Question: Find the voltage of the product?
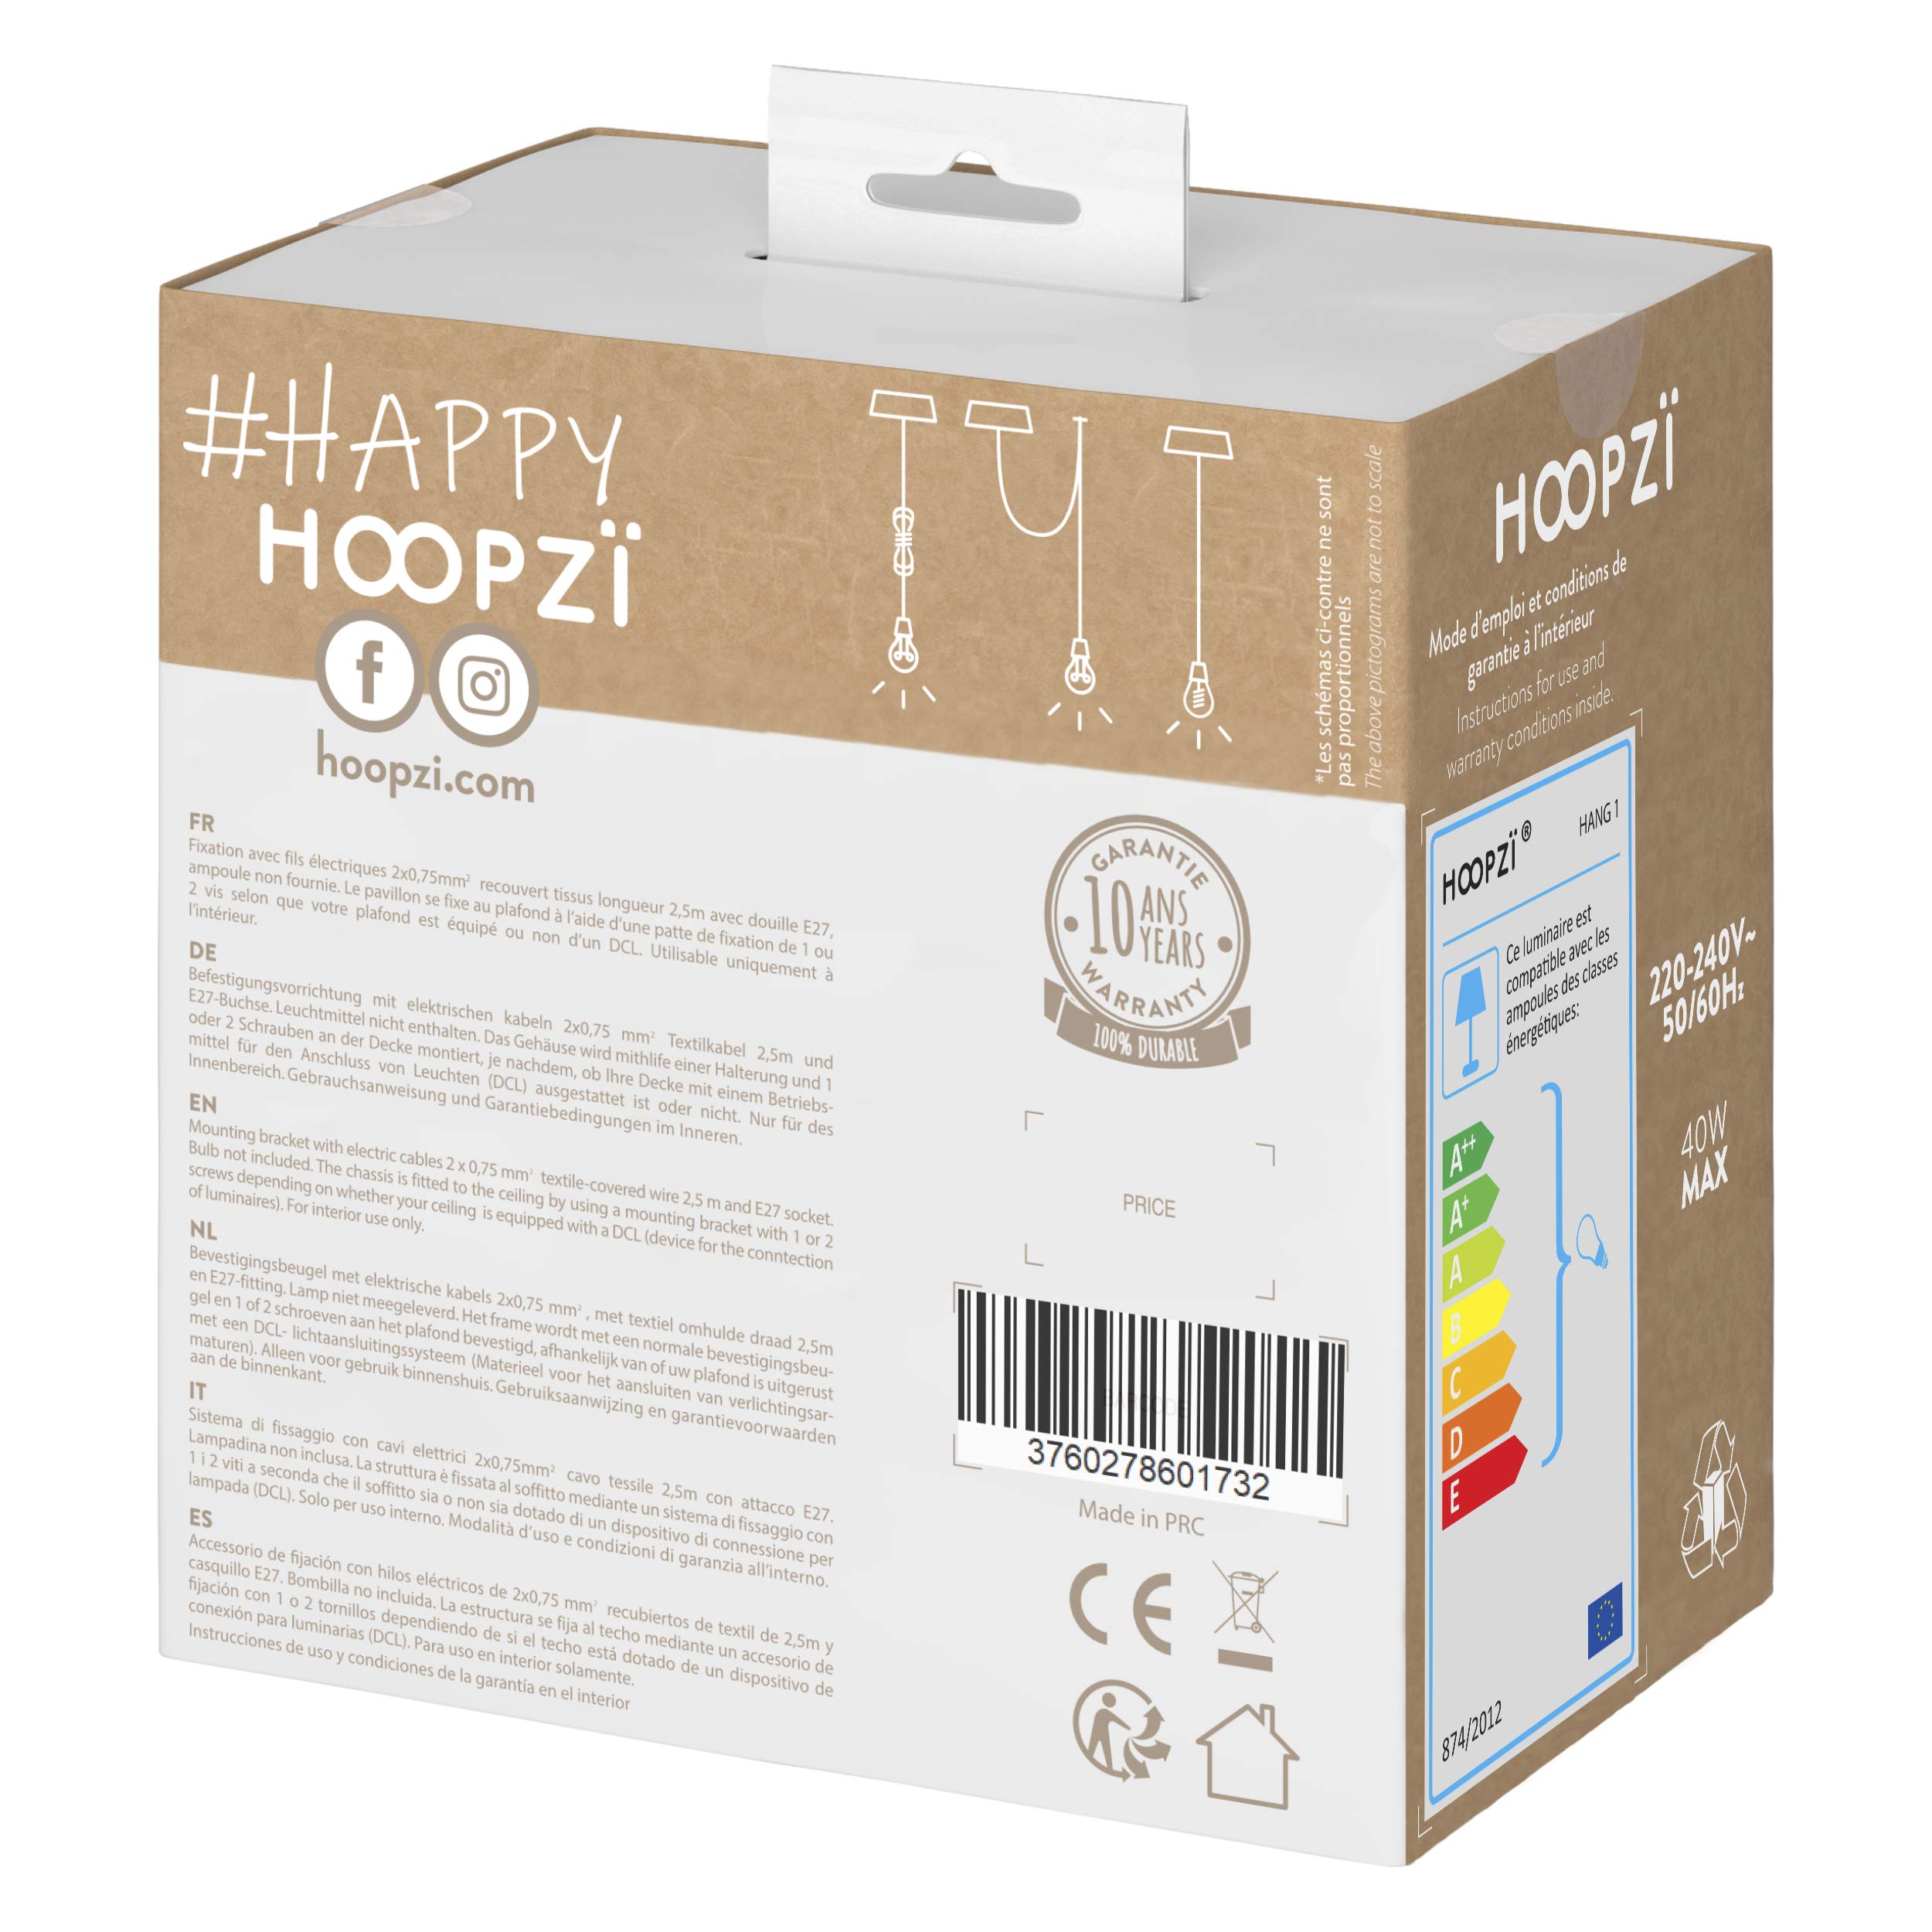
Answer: [220.0, 240.0] volt